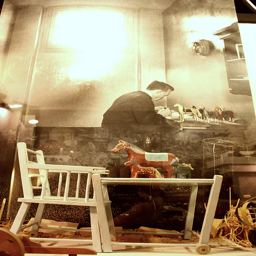
A photograph of a man in a kitchen behind a wood table with a small wooden horse sitting on top of it.
An old photo of a man making wooden toys
A man at a work station surrounded by carved horses.
A toy horse sitting on a wooden table with an old poster in the background.
A photograph of a man and two wooden horses.